75th Pennsylvania Infantry Regiment

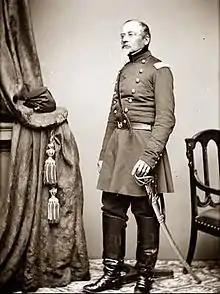
Henry Bohlen

Henry Bohlen, a wealthy Philadelphia liquor merchant, financed, recruited, and organized the 75th Pennsylvania (originally designated the 40th Pennsylvania) during August and September 1861. As his second in command, Bohlen selected 35-year-old, Francis Mahler. The regiment fitted out at Camp Worth in Hestonville in West Philadelphia. On September 25, 1861, the regiment, by then numbering about 800 men, departed camp on foot and marched to downtown Philadelphia. There, the unit was presented with its regimental and national colors. At midnight, the troops departed Philadelphia for Washington, D.C. by train.